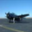
Label: airplane